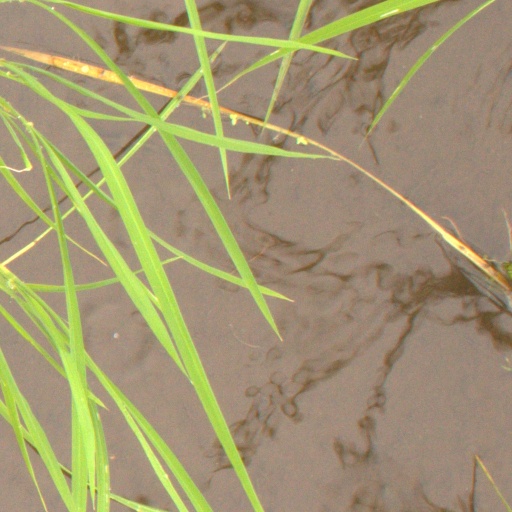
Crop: rice